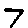
Label: 7